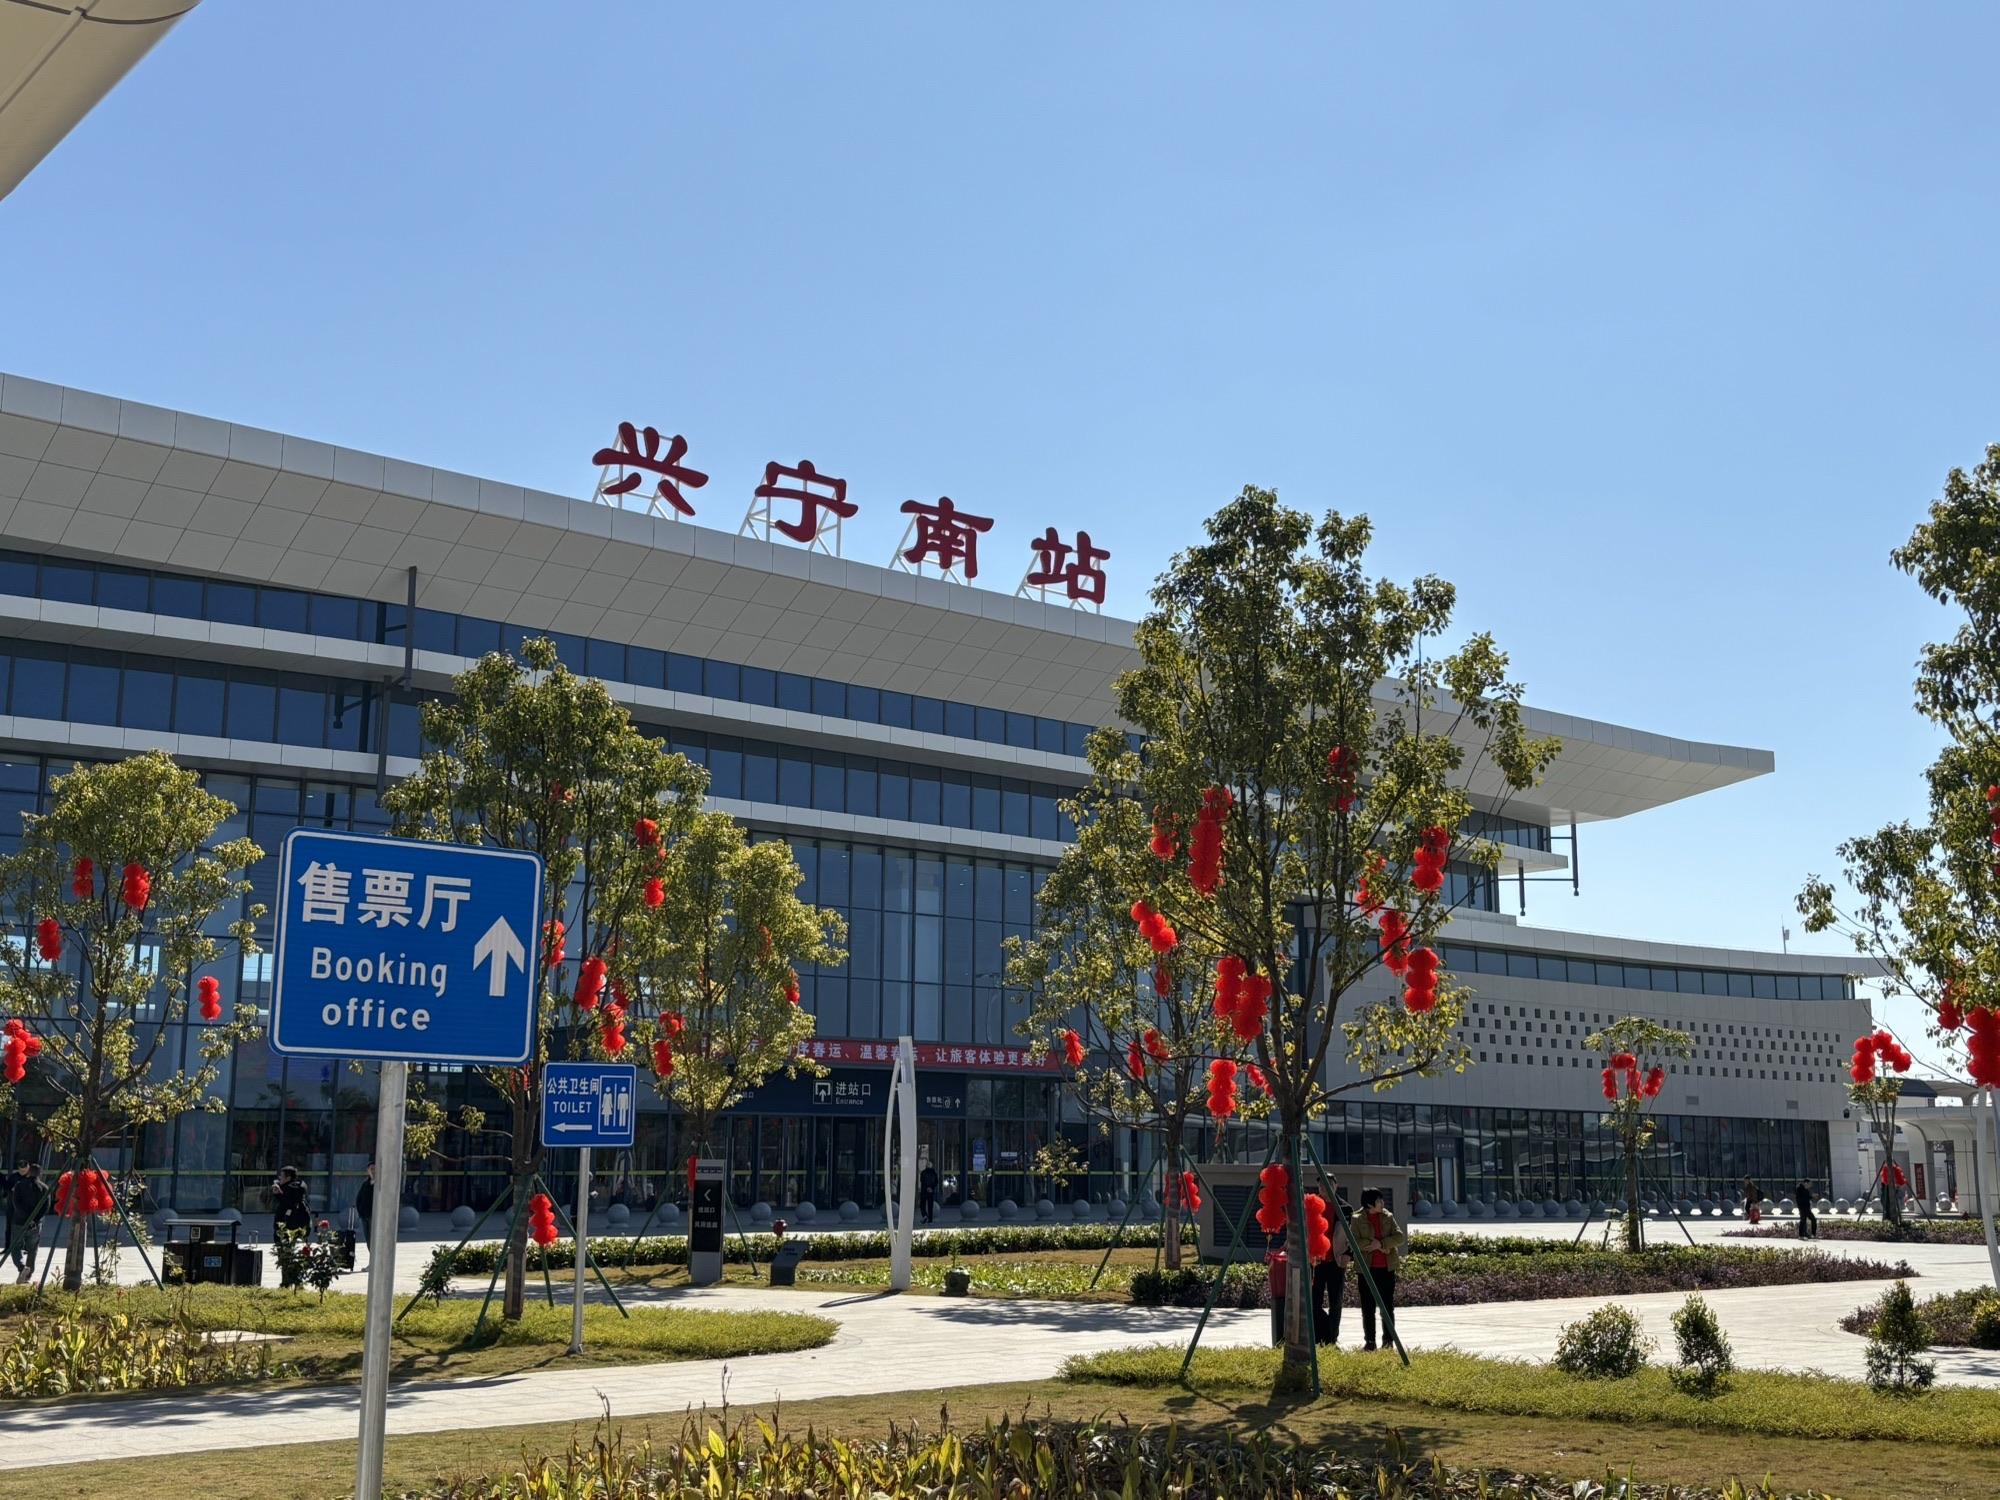
地标名称：兴宁南站
所在城市：梅州市·兴宁市